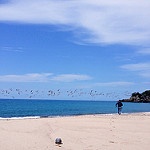
Label: sea